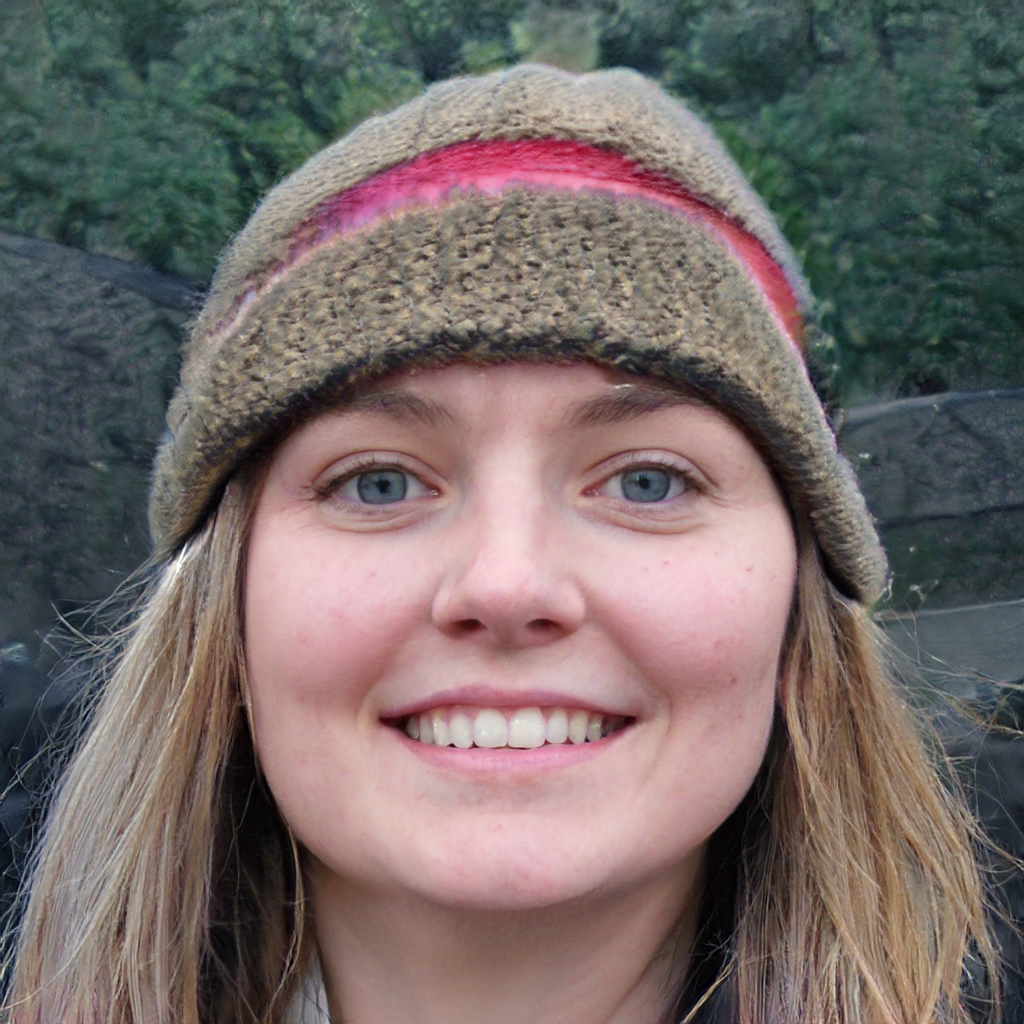
Label: Colored